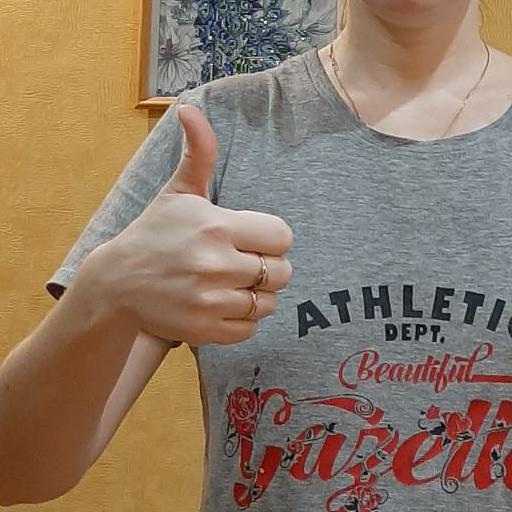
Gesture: like